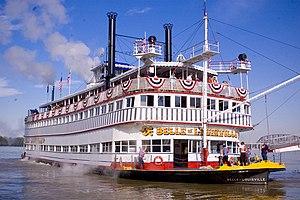
Le Belle of Louisville est un bateau à vapeur qui opère au départ de la ville de Louisville dans le Kentucky.
Louisville [lwi.vil] est la plus grande ville de l'État du Kentucky, aux États-Unis. Elle est située dans le nord du Kentucky, le long de la rivière Ohio qui fait office de frontière avec l'État voisin de l'Indiana. Louisville est le siège du comté de Jefferson et son agglomération s'étend jusqu'au sud de l'Indiana, ce qui lui vaut le surnom de Kentuckiana. Avec ses 597 337 habitants en 2010, appelés Louisvillians, la commune est classée en 27ᵉ position des villes les plus peuplées du pays. L'aire urbaine de Louisville compte 1 283 566 habitants, la 42ᵉ du pays.